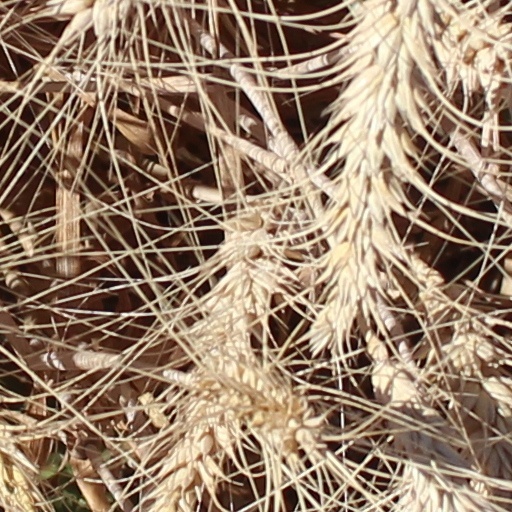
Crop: wheat